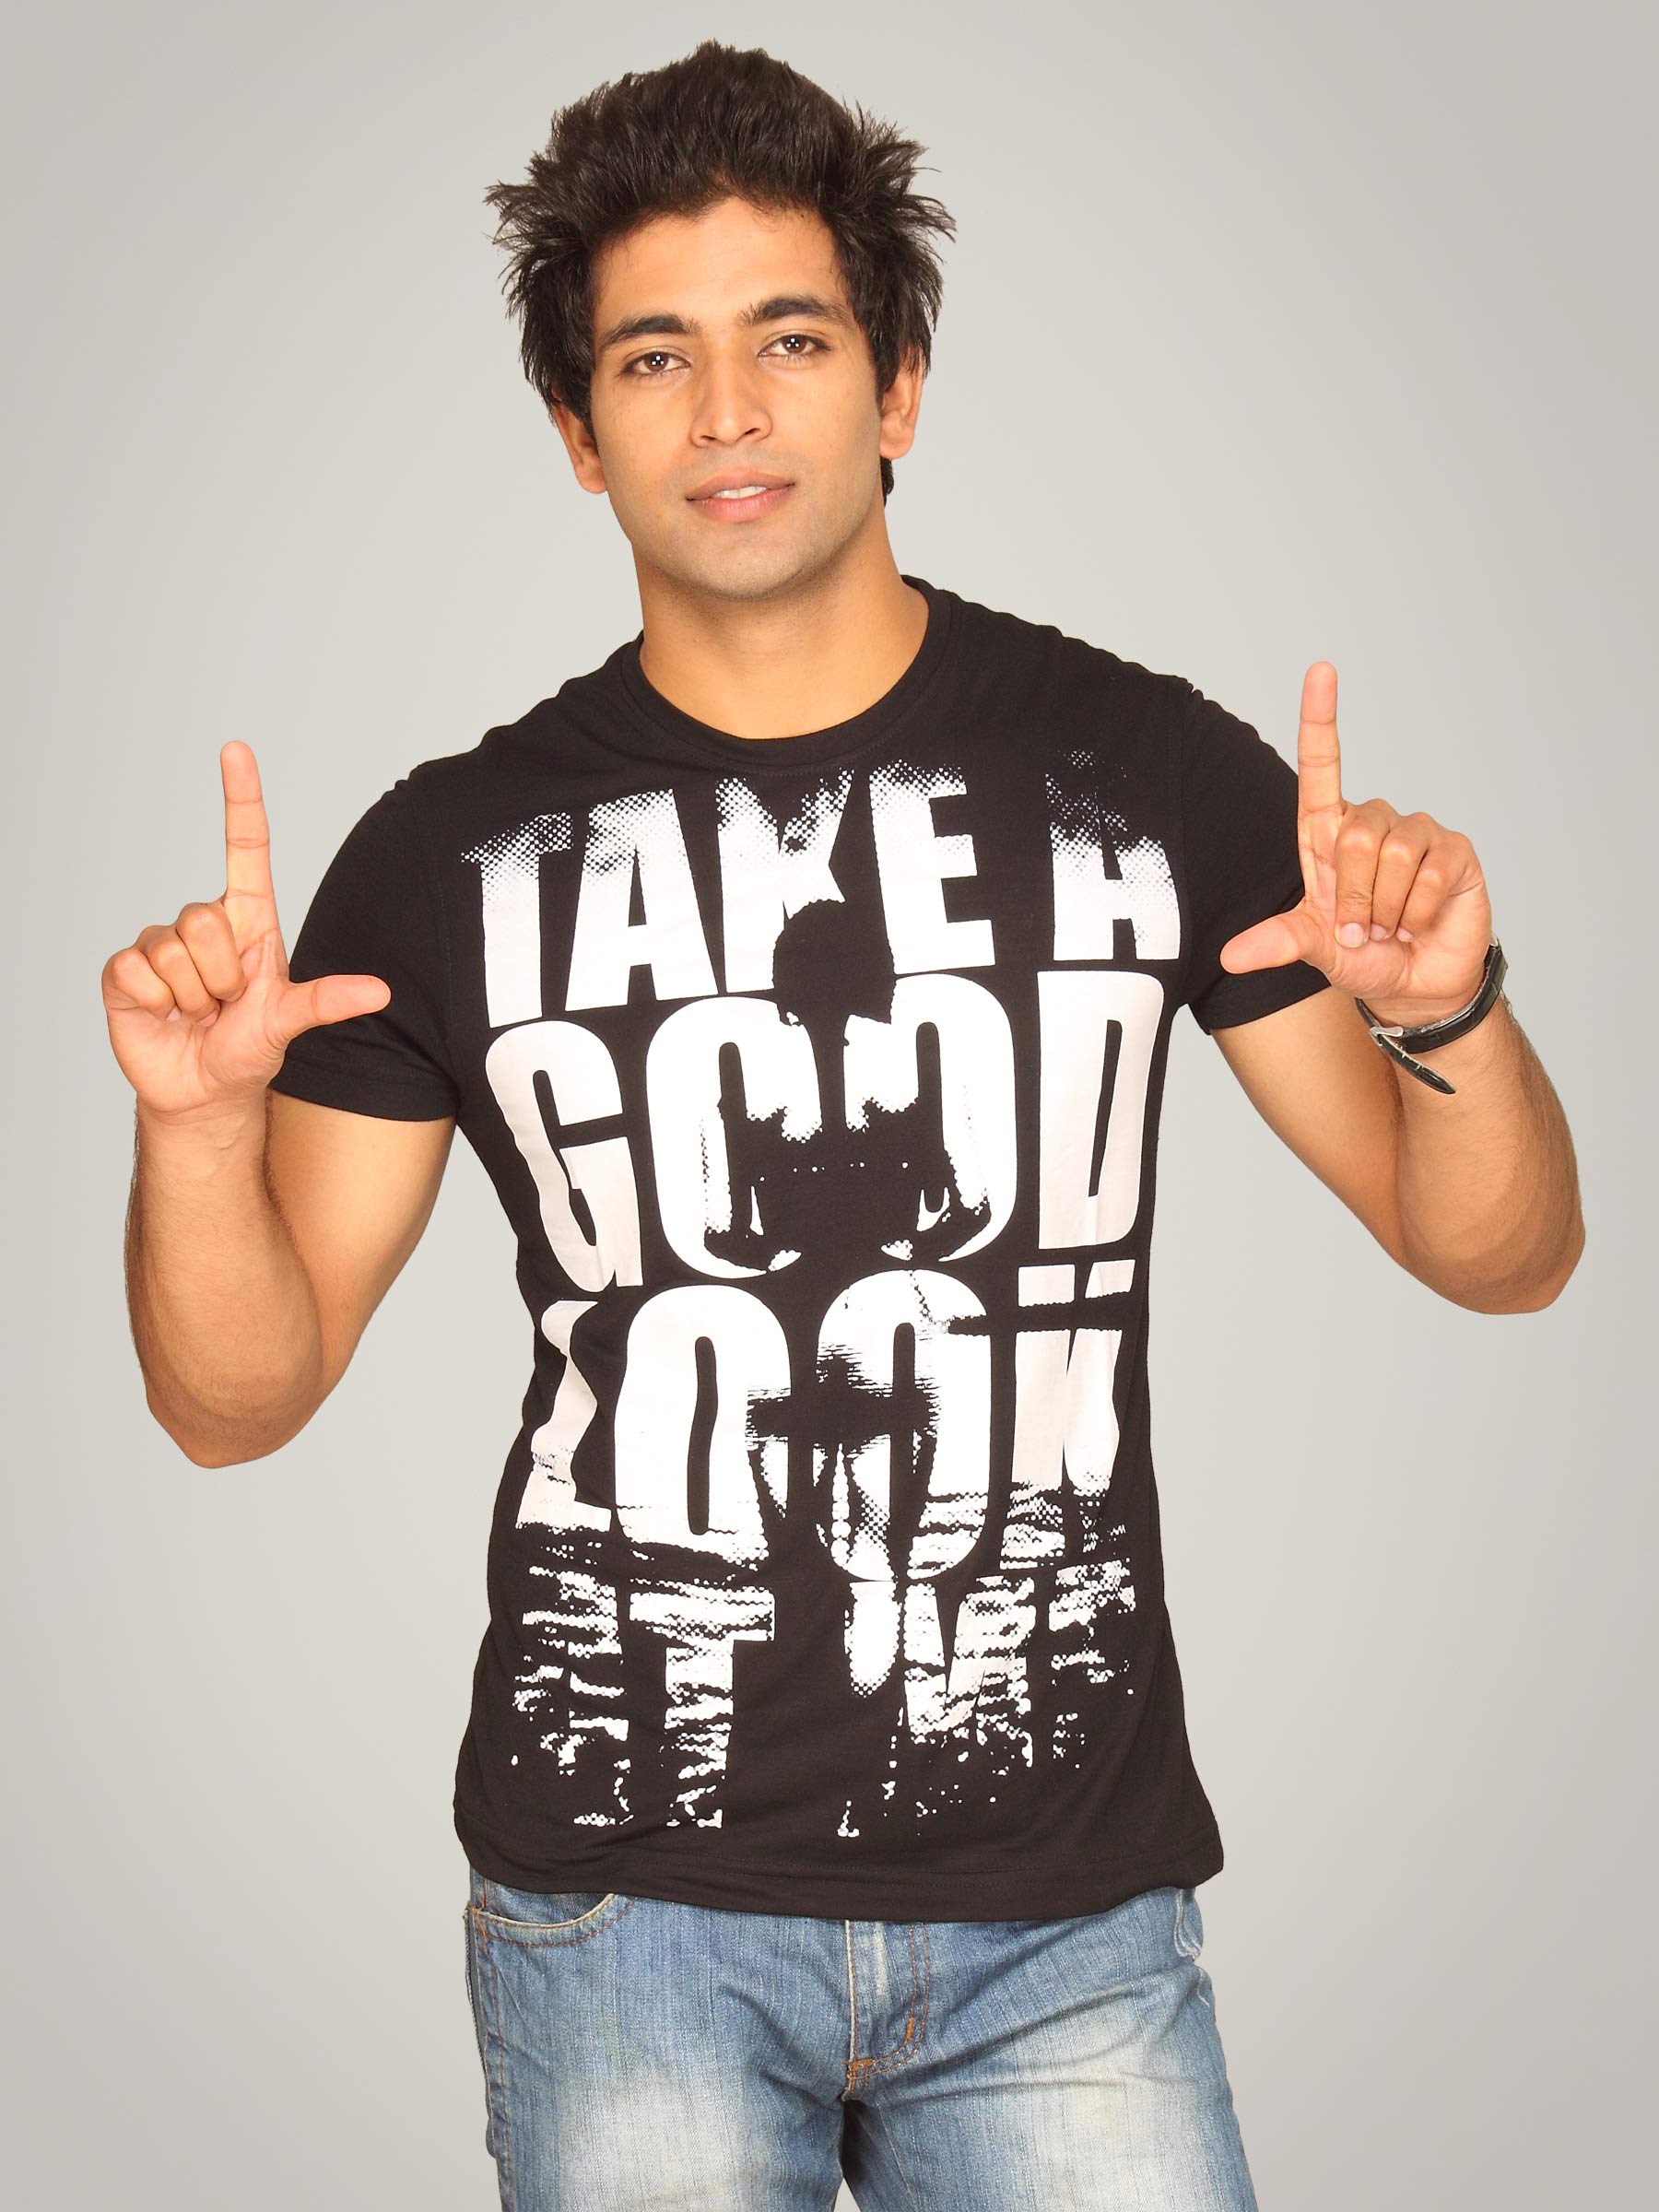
UCB Men's Roundneck Take Good Look Black T-shirt
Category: Apparel / Topwear / Tshirts
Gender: Men
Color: Black
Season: Summer 2011
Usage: Casual